Tom Felton

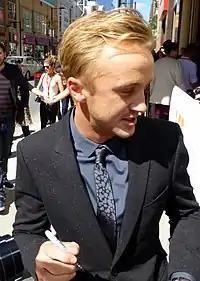
Felton at the premiere of "Belle" at the 2013 Toronto Film Festival

Felton posted three music videos on YouTube under the account "Feltbeats", in which he performs fragments of original songs. Nine songs have been re-recorded and are now available on iTunes: "Time Well Spent", "Time Isn't Healing", "One of These Days", "Under Stars", "Right Place, Right Time", "In My Arms", "All I Need", and "I Will Be There" join the instrumental "Silhouettes in Sunsets". He also recorded an album titled "In Good Hands". It includes the six songs "If You Could Be Anywhere", "We Belong", "When Angels Come", "Convinced", "Father of Mine", and "If That's Alright with You".